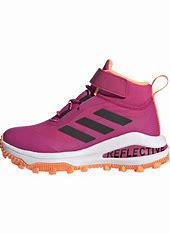
Brand: Adidas
Model: Fortarun